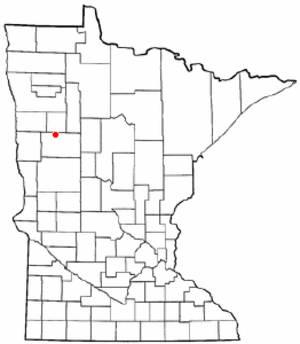
White Earth est une census-designated place située dans le comté de Becker, dans l’État du Minnesota, aux États-Unis. Sa population s’élevait à 580 habitants lors du recensement de 2010.